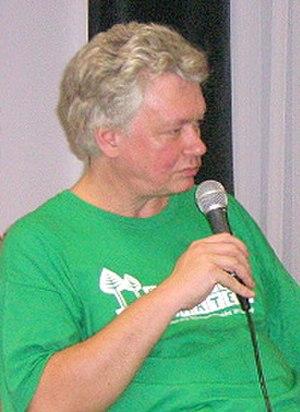
24 janvier : Die Harmonie der Welt de Paul Hindemith, créée à Bâle sous la direction de Paul Sacher.